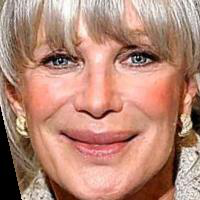
Age group: age 66-80